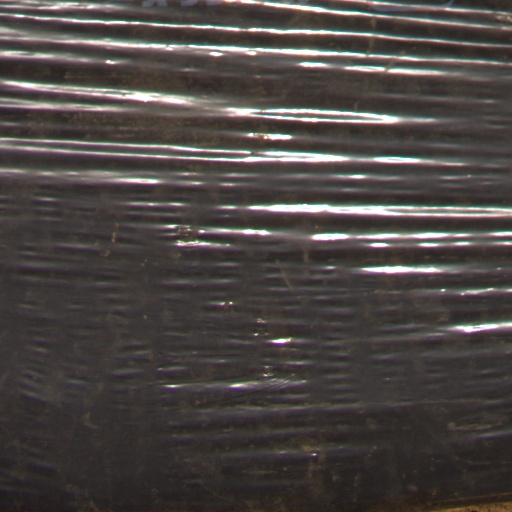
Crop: Jerusalem artichoke